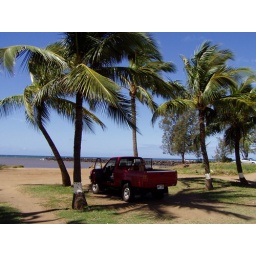
my little red truck in paradise